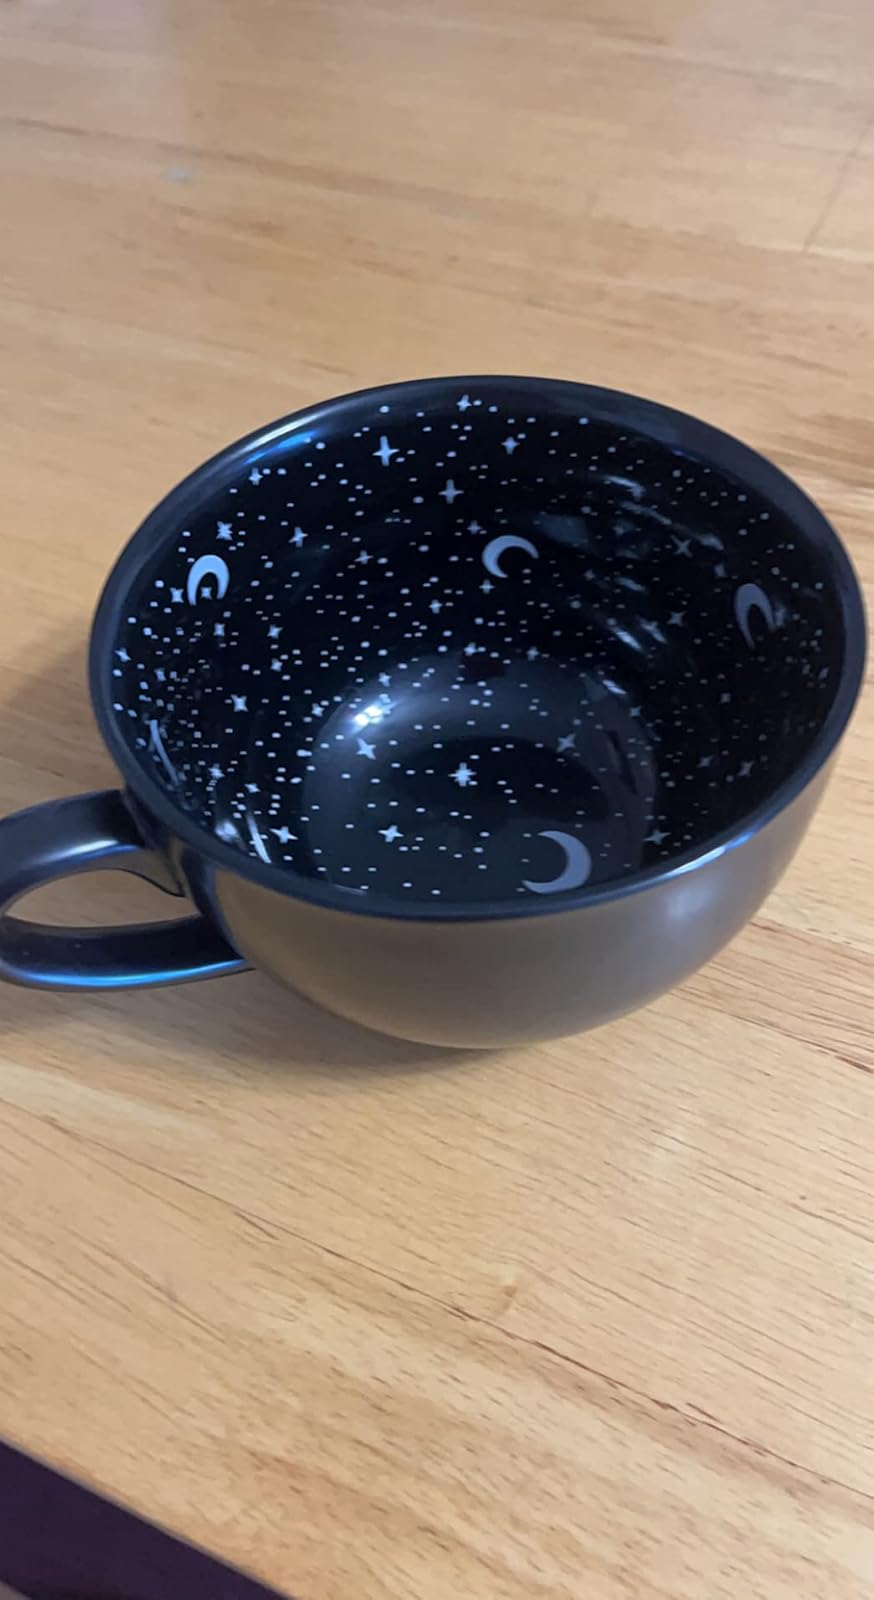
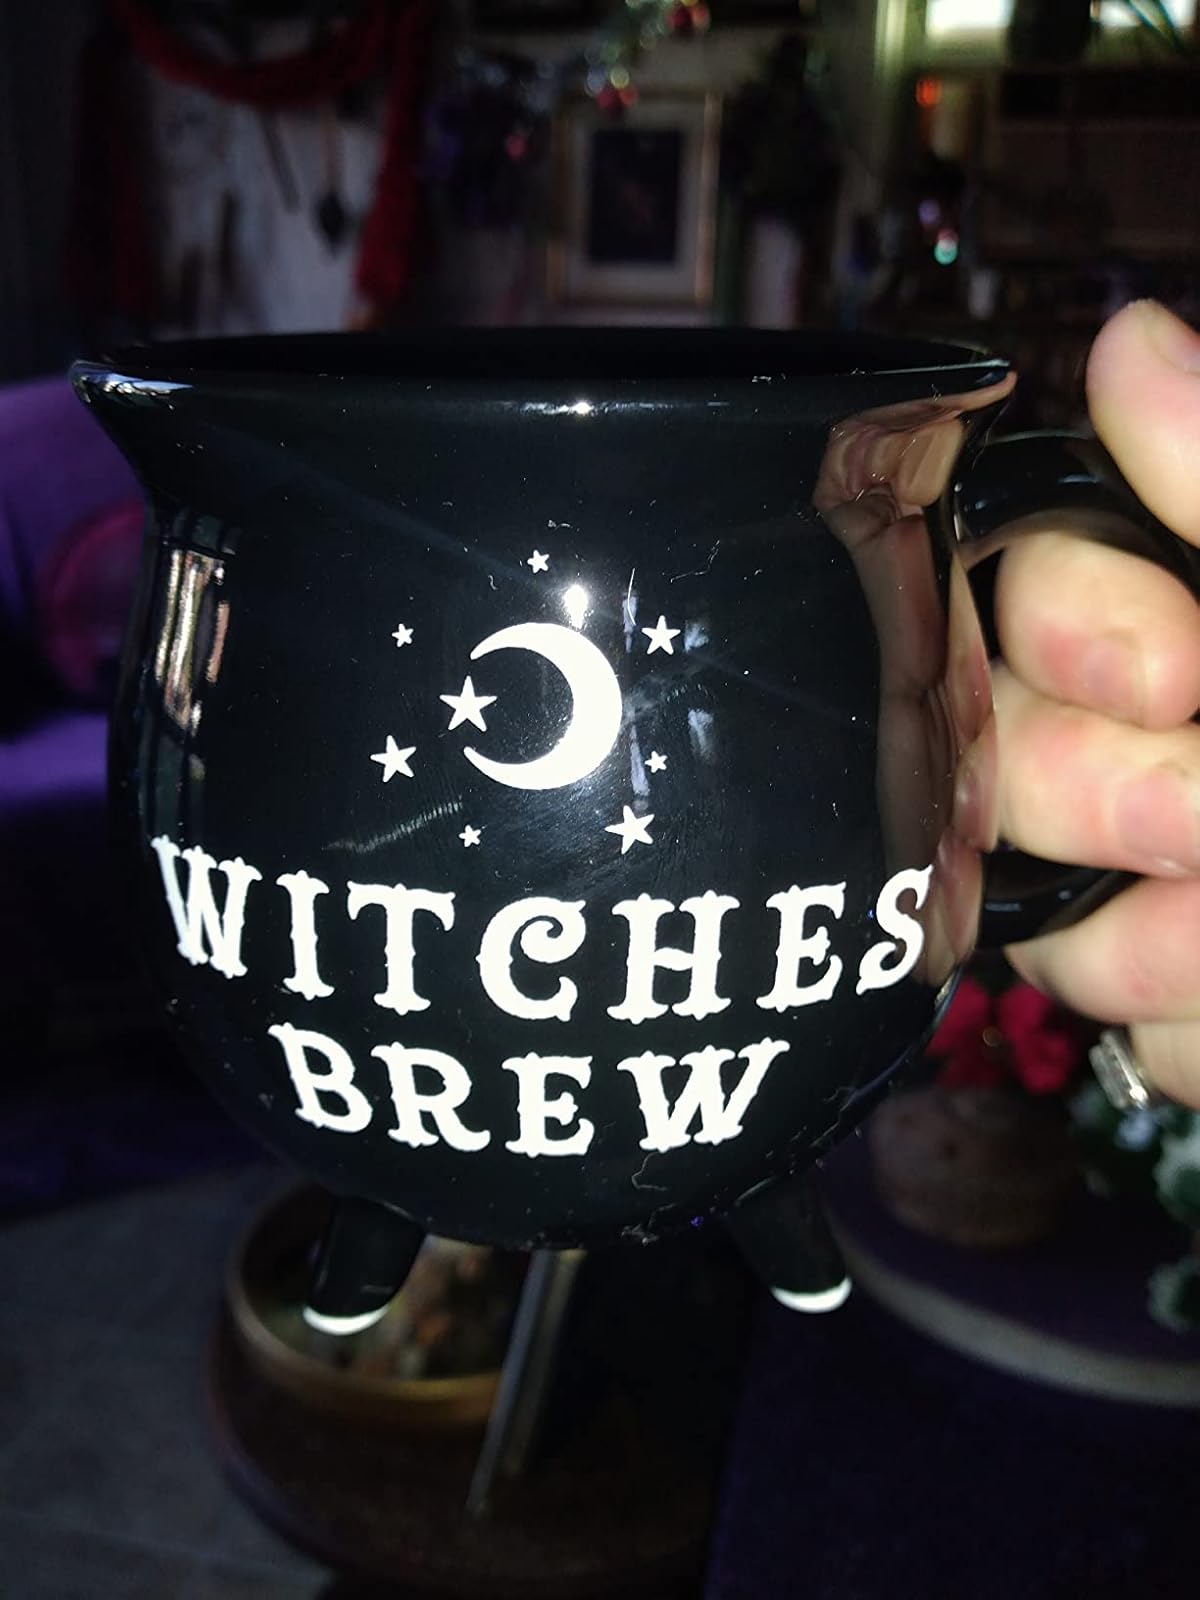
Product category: items_mug
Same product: no